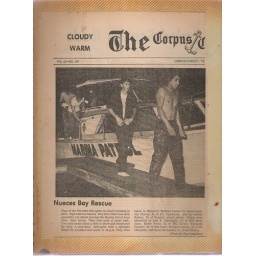
this is another newspaper clipping about the boat sinking. that is my dad in the middle with the open shirt.